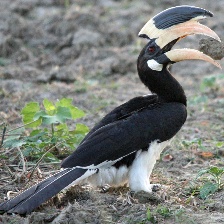
Species: MALABAR HORNBILL
Scientific name: OCYCEROS GRISEUS
ImageNet parent category: hornbill